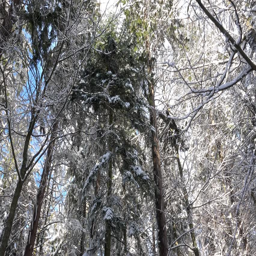
winter in the forest : 4k footage